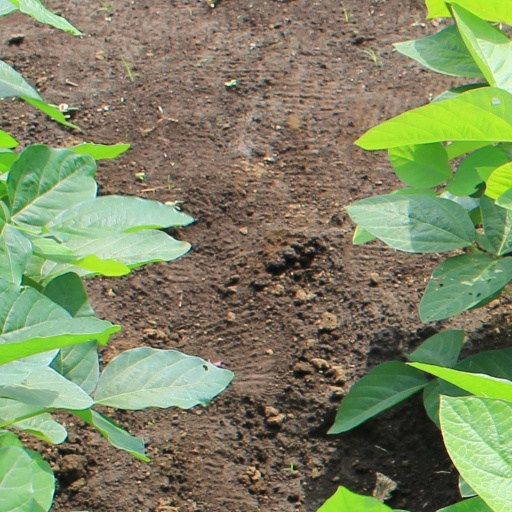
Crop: soybean